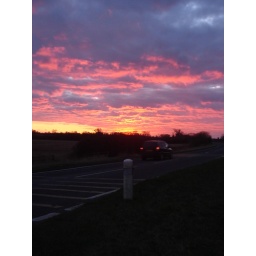
Somerset sunset, A303/A372 Podimore . The sky is weaker but I wanted to get the car lights in the shot.